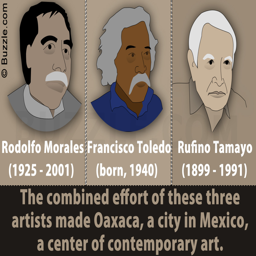
artists that made a center of contemporary art